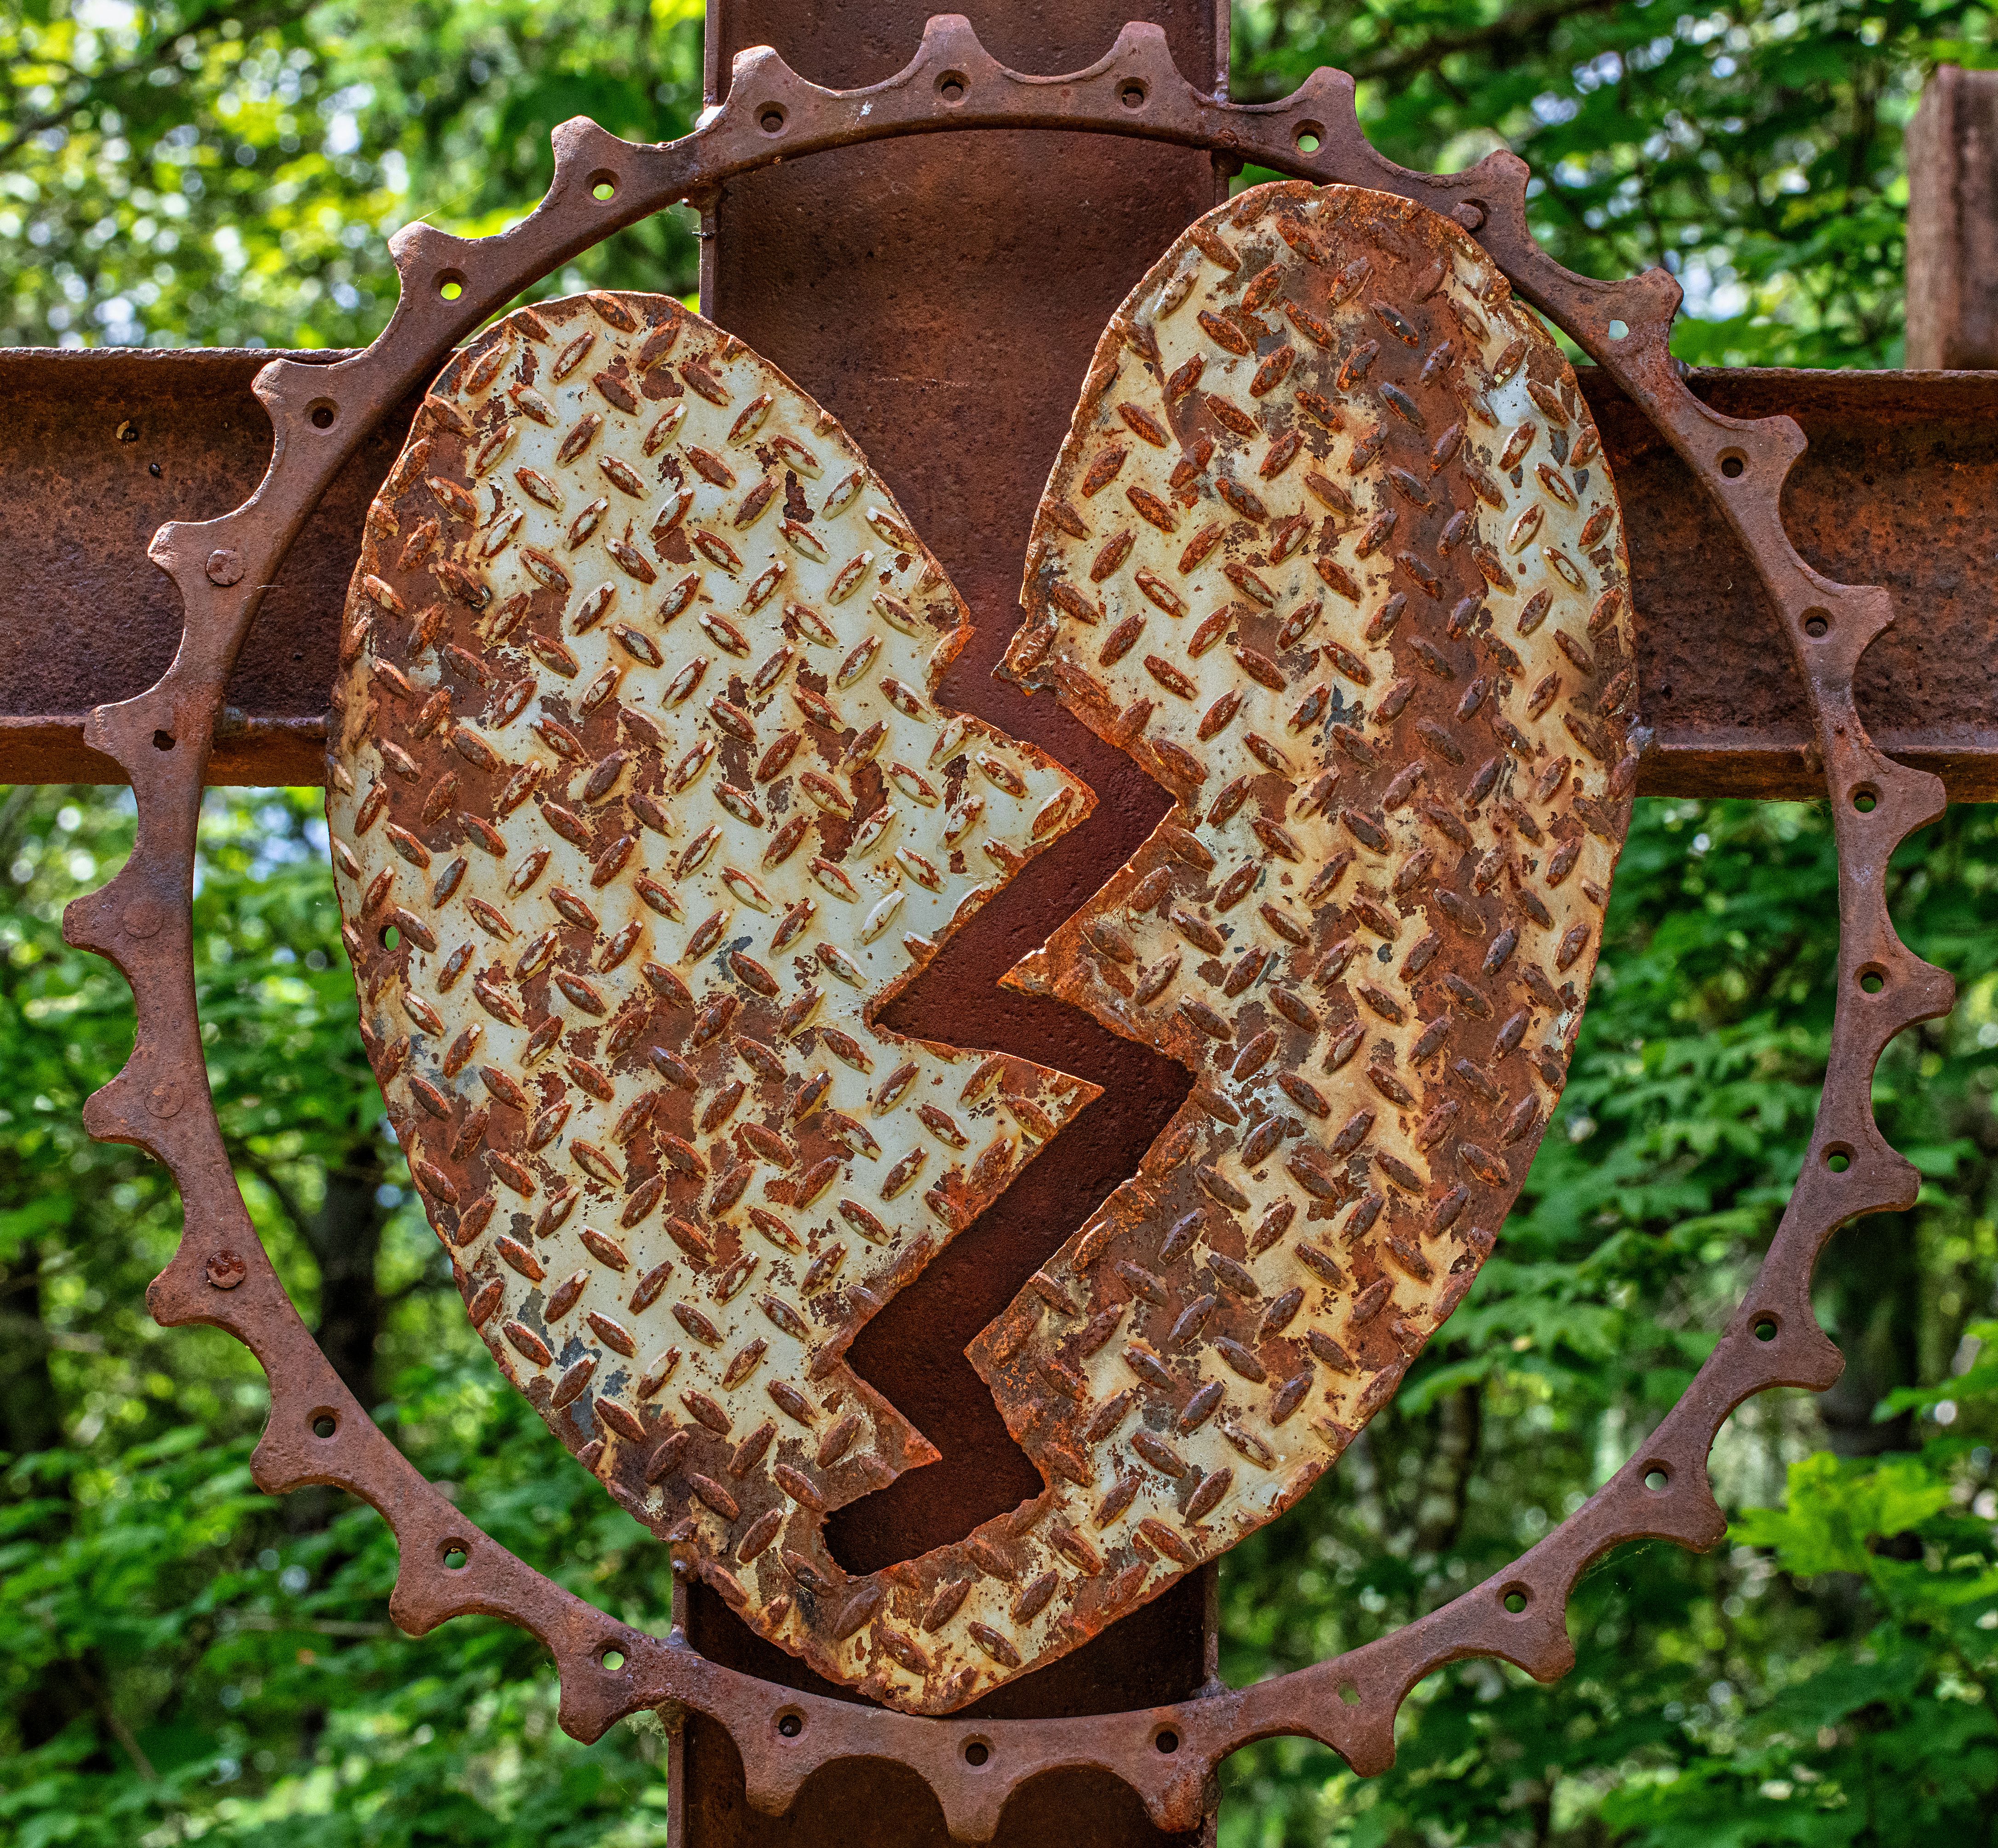
Broken Heart Shaped Corrosion
this shot features a piece of corroded metal which is made in a broken heart shape, the focus on the corrosion makes the plants in the background blurry.
this close up shot of the corroded metal was taken at the same level of the metal, the corroded metal is centered to make it the focal point and blur the background, the mood is lonely, while the color palette is rusty and earthy.
Labels: Corrosion, Rust, Ammunition, Grenade, Weapon, Plants
Camera: Canon Canon EOS 5DS R
Lens: EF100mm f/2.8L Macro IS USM, Canon EF 100mm f/2.8L Macro IS USM
Aperture: F11
Exposure: 1/500 sec
ISO: 1600
Focal length: 100.0 mm